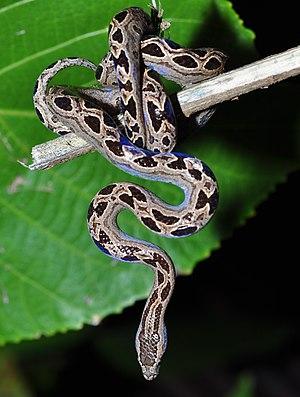
Les Ungaliophiinae sont une sous-famille de serpents de la famille des Boidae.